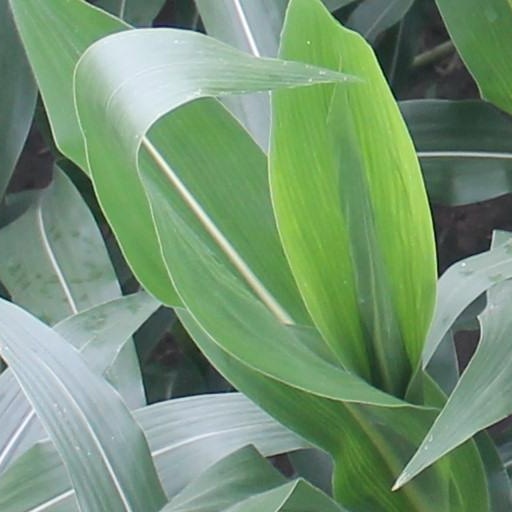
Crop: maize; corn